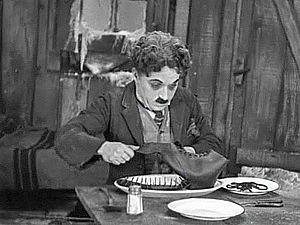
Guldfeber (film) / Handling
Vagabonden spiser sin støvle.
Guldfeber er en komedie-stumfilm fra 1925 skrevet, produceret og instrueret af hovedrolleindehaveren Charlie Chaplin i sin rolle som Vagabonden. Desuden medvirker Georgia Hale, Mack Swain, Tom Murray, Henry Bergman og Malcolm Waite i filmen.